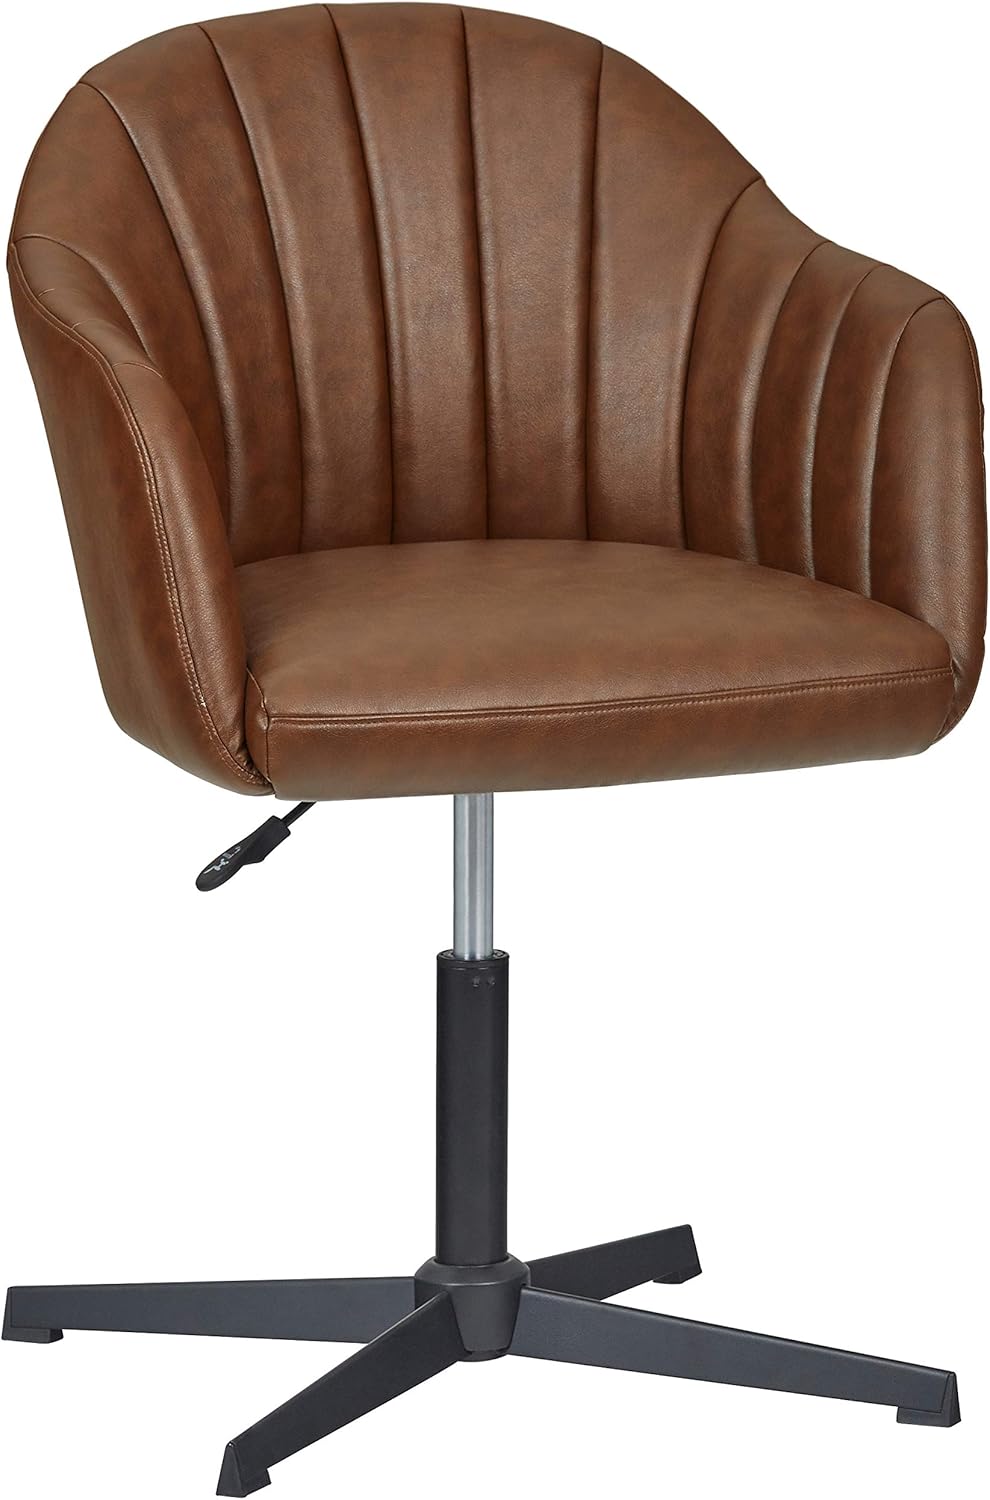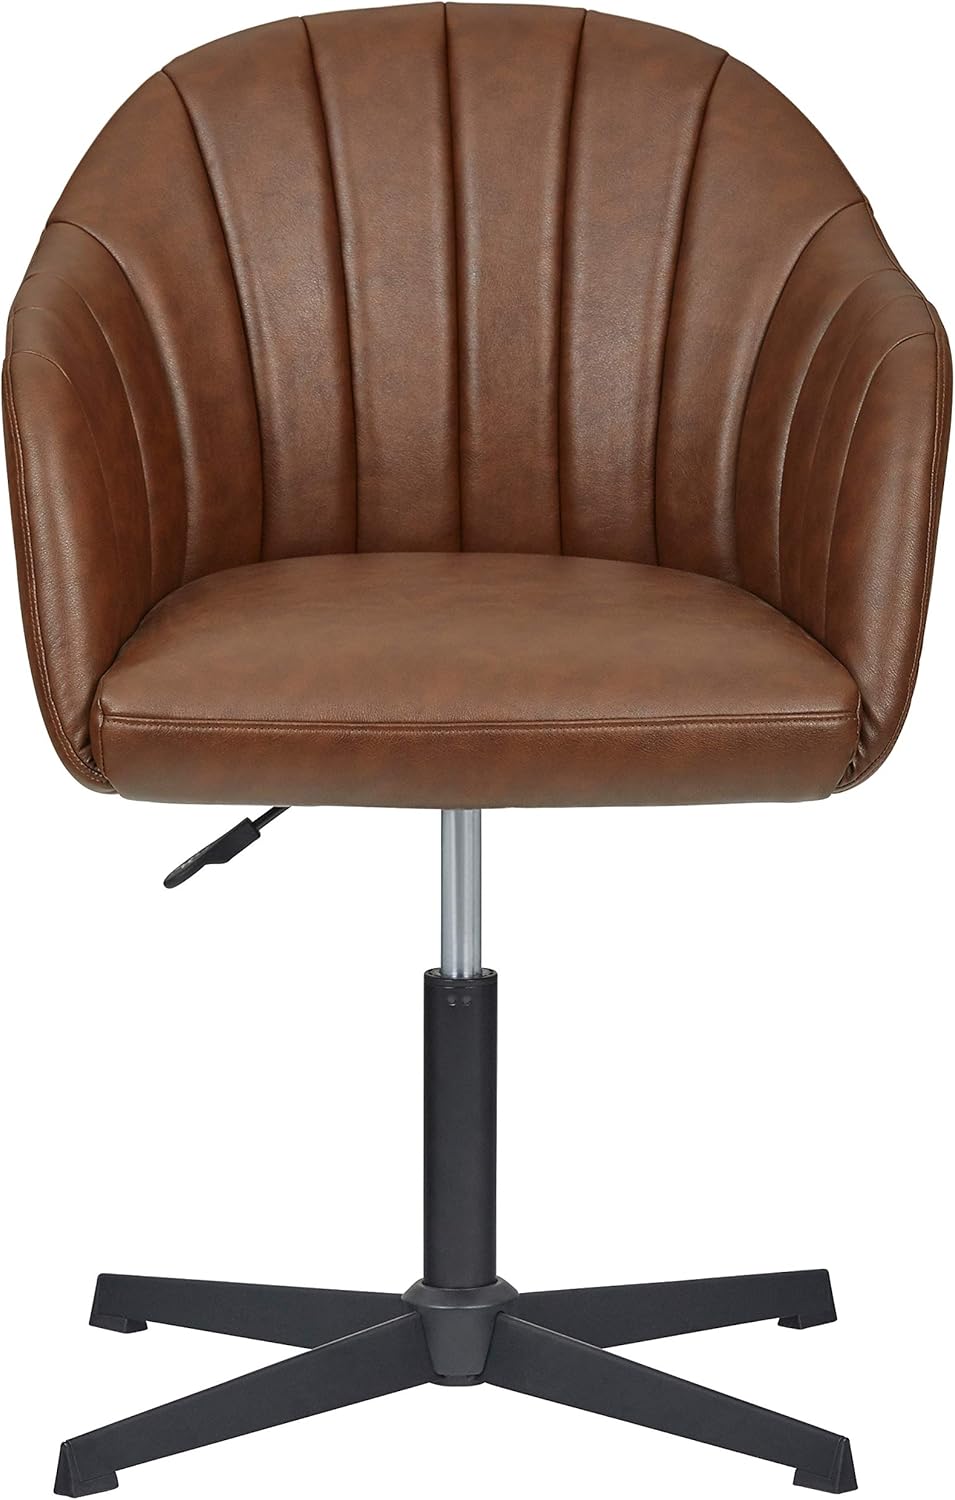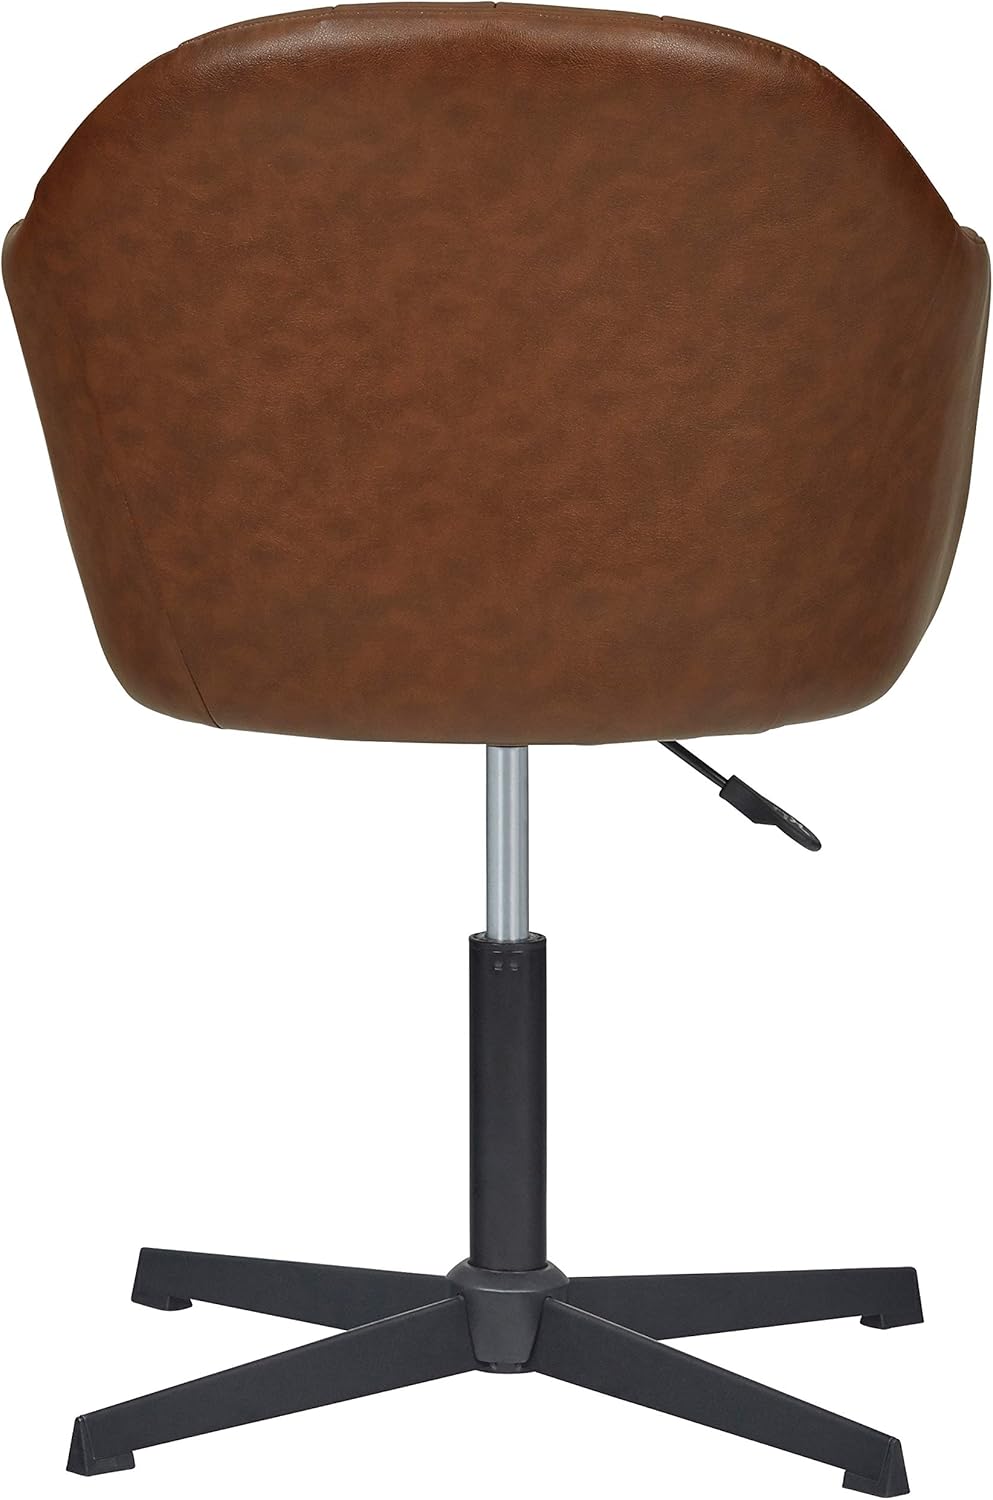
Amazon Brand – Stone & Beam Modern Swivel Chair, 22.8"W, Brown
Category: Amazon Home
An Amazon Brand - Combining durability and comfort, this swivel chair features smooth lines and a fully upholstered brown faux leather seat. The adjustable height allows for maximum comfort while sitting at your desk.
Features: Combining durability and comfort, this swivel chair features smooth lines and a fully upholstered brown faux leather seat. The adjustable height allows for maximum comfort while sitting at your desk. | 22.8"W x 24.6"D x 32.7–36.2"H | Faux leather (brown PU) upholstery over plywood and metal frame; foam padding; 4-star black metal base | This modern chair with adjustable height features a 360-degree swivel mechanism. | With ribbed upholstery around the entire seat back, this faux leather chair has the look of a classic office swivel chair. | Assemble in 15 minutes or less | Wipe clean with a soft, dry cloth. | Free returns for 30 days. 3-year warranty.